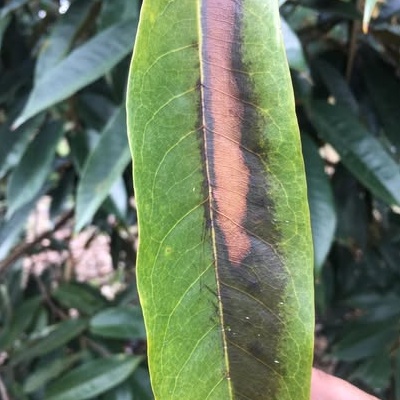
Label: Leaf_Rhizoctonia